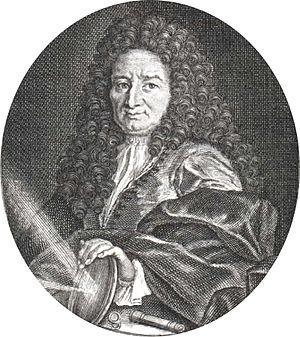
François Villette est un ingénieur, opticien et artificier expert à la Cour de Louis XIV de la France et un démonstrateur au début du potentiel de la technologie solaire.